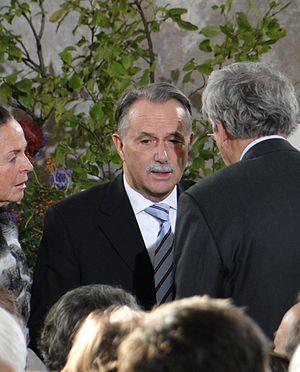
Klaus-Dieter Lehmann est un bibliothécaire allemand, président de la Fondation du patrimoine culturel prussien de 1998 à 2008 et de l'Institut Goethe depuis 2008.